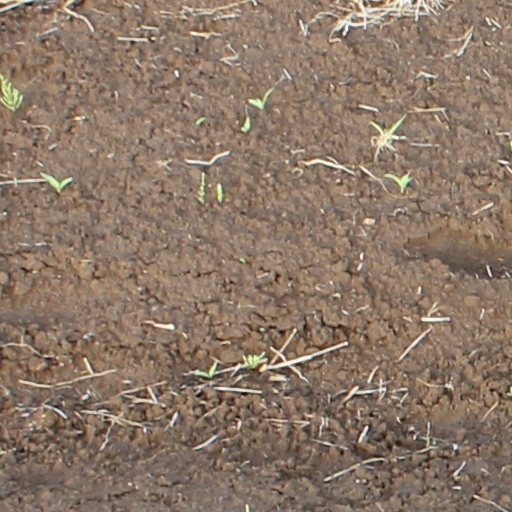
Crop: wheat